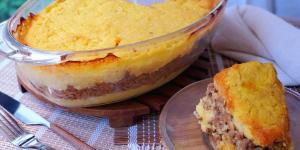
pastel de choclo facil